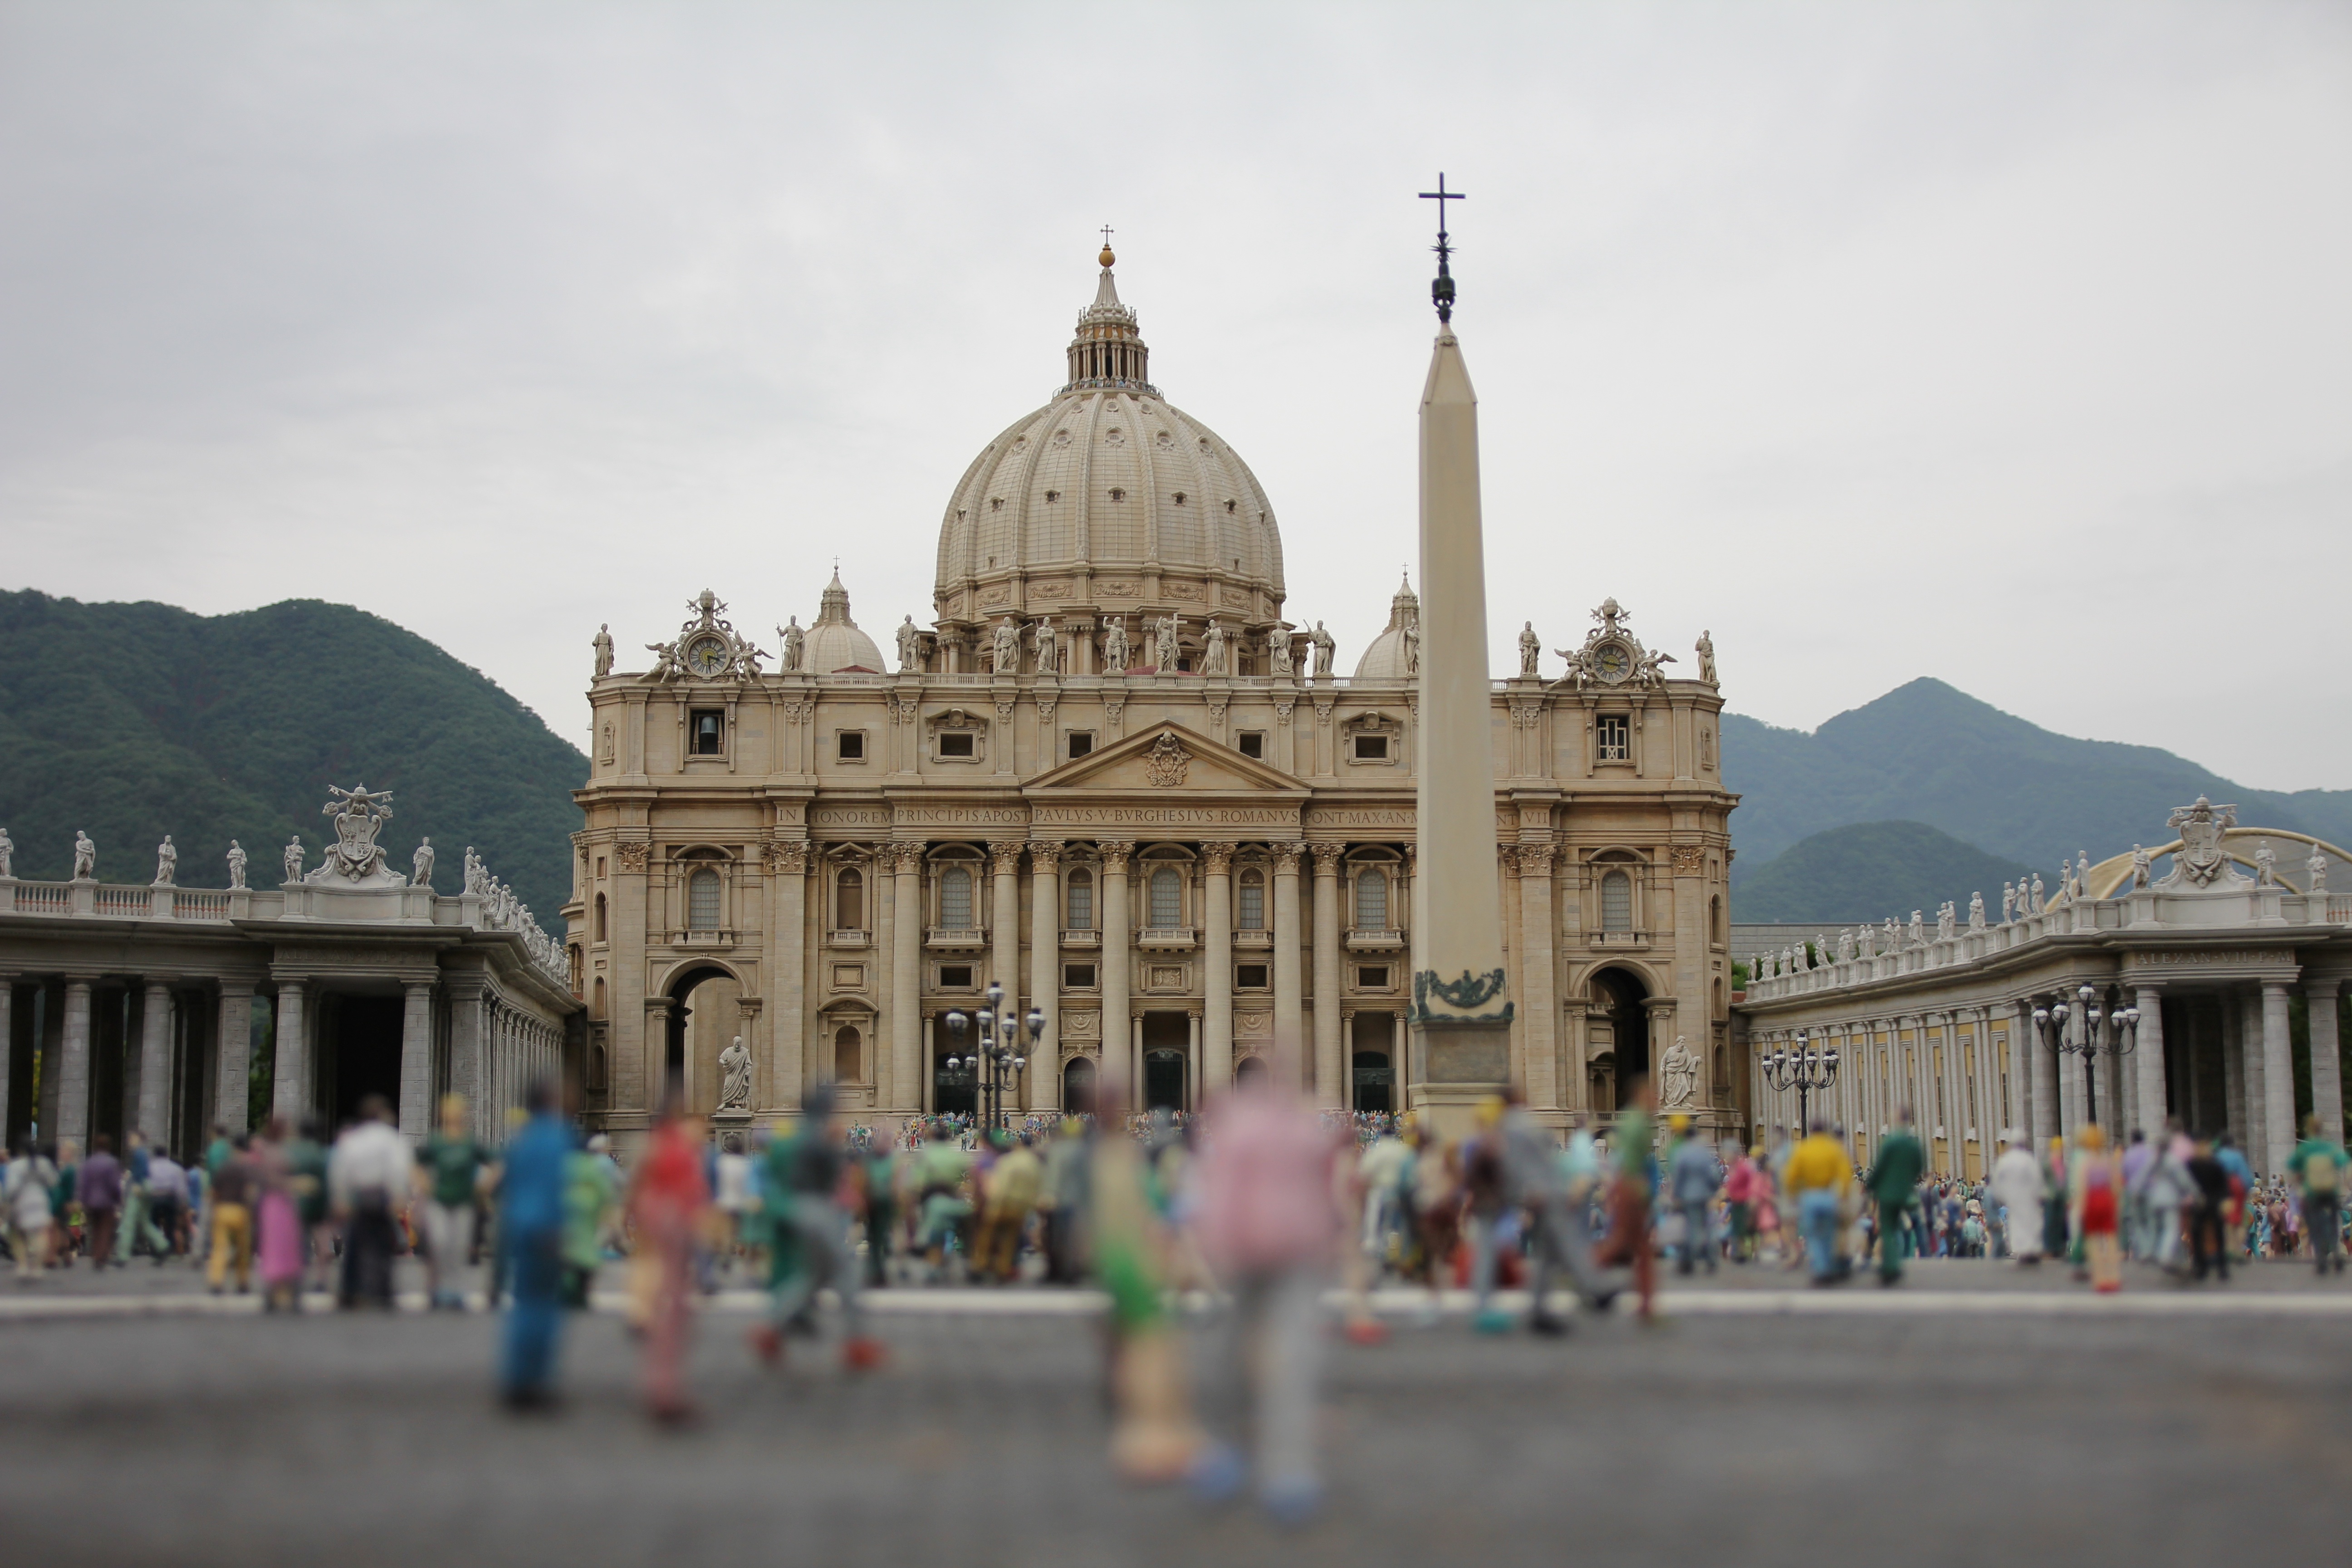
architecture, people, view, building, palace, monument, plaza, square, landmark, facade, church, cathedral, exterior, historic, place of worship, catholic, mosque, christianity, town square, heritage, basilica, dome, cupola, spirituality, historic site, human settlement